Raven Society

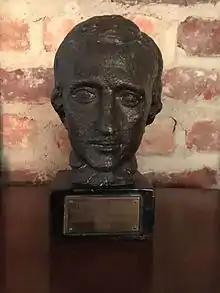
Raven Award with inscription - "The Raven Award, University of Virginia, Carrington Harrison, 1936"

In 1933, the society started its Raven Award program to recognize outstanding contributions of students and faculty. The original award was in the form of a bust of Edgar Allan Poe, based on a larger bronze sculpture commissioned with artist Harold Cash and first shown at commencement in April 1933. John Lloyd Newcomb, president University of Virginia, was the first recipient of the Raven Award. Other notable recipients include Edward L. Ayers, Colgate Darden, Nicole Hurd, and John Strangfeld.